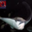
Label: ray